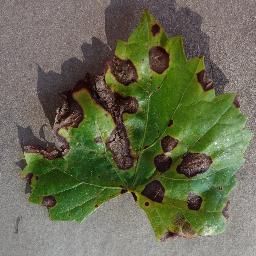
Label: Grape___Black_rot